Tennant Creek Telegraph Station

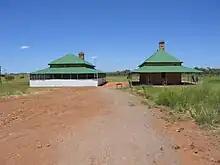
Tennant Creek Telegraph Station

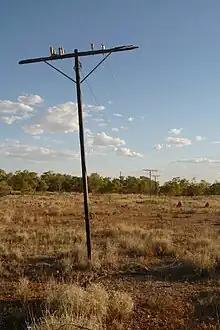
Adelaide-Darwin Telegraph Line

The Tennant Creek Telegraph Station is an historical site about 16 kilometres north of Tennant Creek in the Northern Territory of Australia.